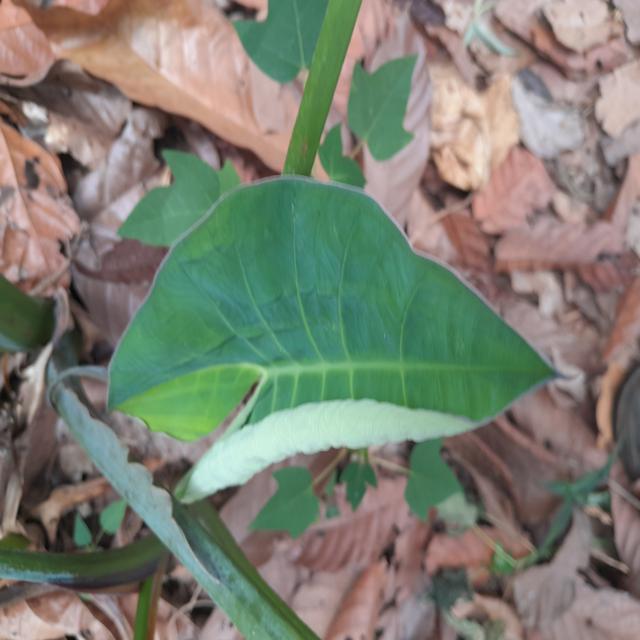
Label: Healthy